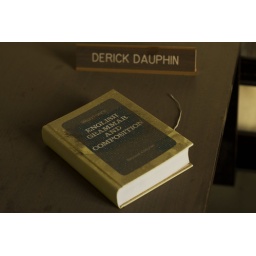
A home for boys in the Gentilly neighborhood, abandoned since Hurricane Katrina devastated it in 2005. New Orleans, LA